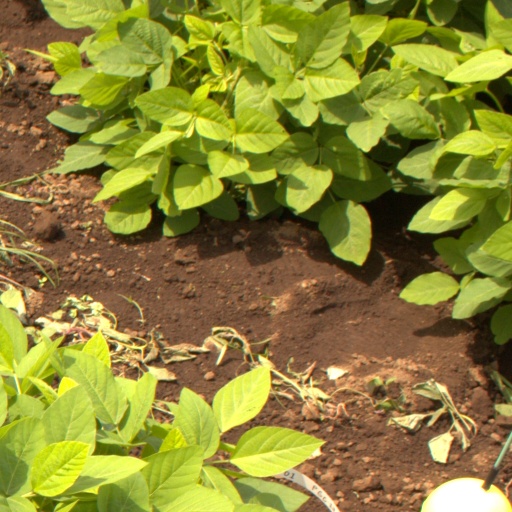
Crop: soybean